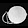
Label: Bag